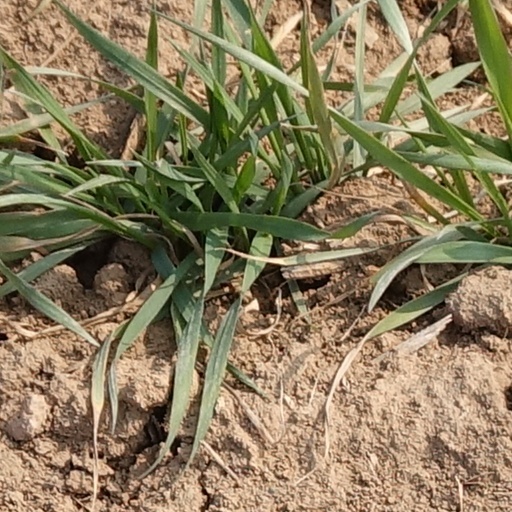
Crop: wheat